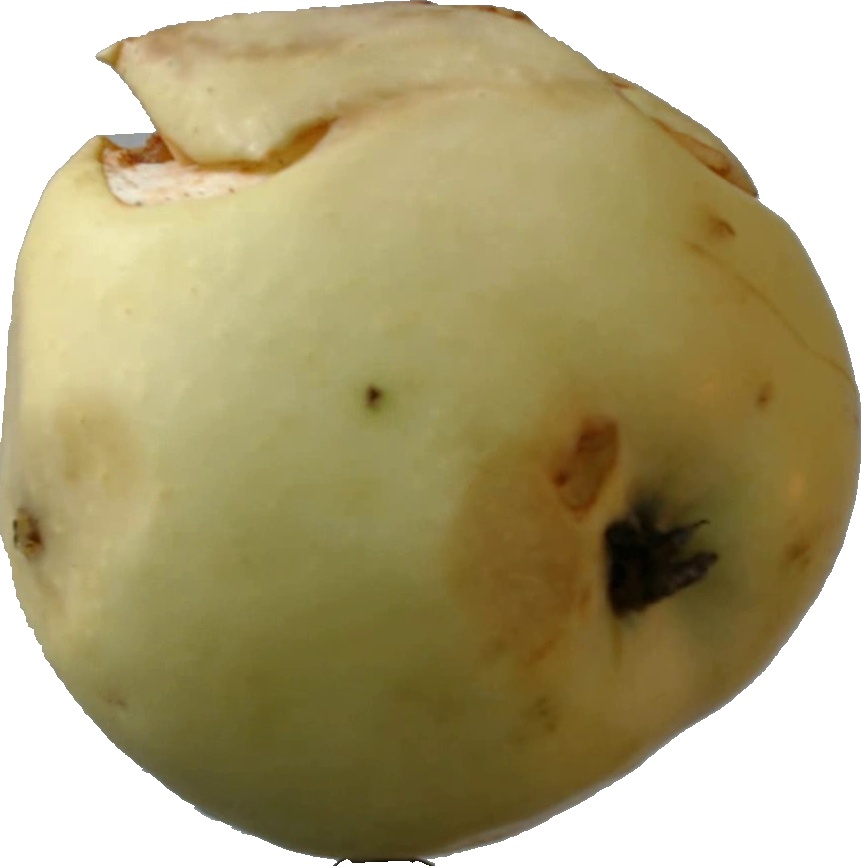
Label: apple_hit_1